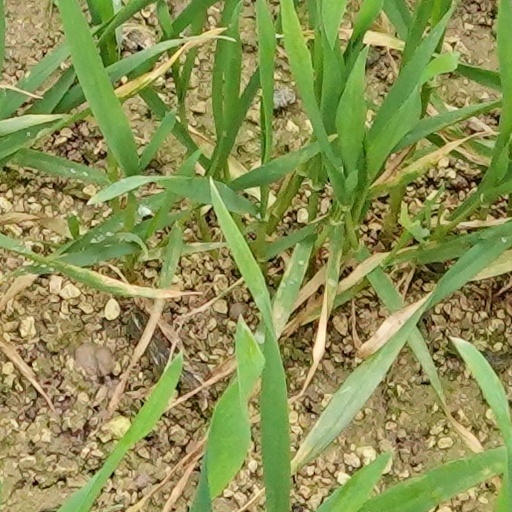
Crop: wheat